Southern Historical Society

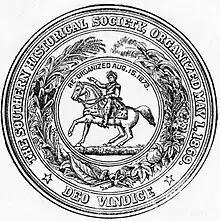
Seal of the Southern Historical Society

The Southern Historical Society was an American organization founded to preserve archival materials related to the government of the Confederate States of America and to document the history of the American Civil War. The society was organized on May 1, 1869, in New Orleans, Louisiana. The society published 52 volumes of its which helped preserve valuable historical resources.